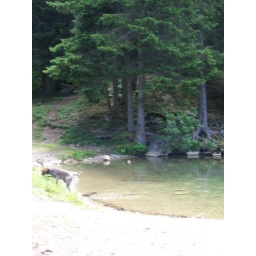
dog which was playing in the water